East Front (game)

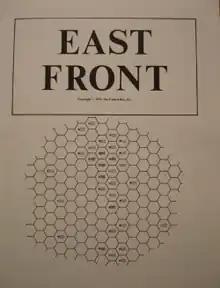
Cover of Control Box edition, 1976

East Front is a board wargame published by The Control Box, Inc. in 1976 that simulates combat on the Russo-German Front during World War II. The game had unusual hexagonal-shaped counters rather than the more traditional square counters.